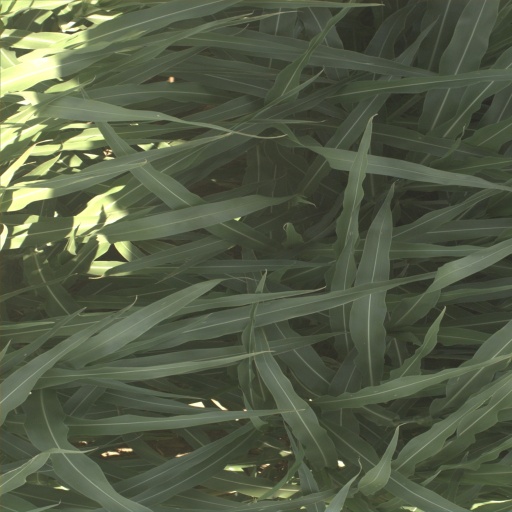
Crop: sorghum